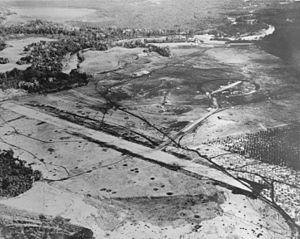
Henderson Field est un ancien terrain d'aviation militaire à Guadalcanal, dans les Îles Salomon, pendant la Seconde Guerre mondiale. Construit à l'origine par les Japonais, les combats pour sa possession ont été une des grandes batailles de la Guerre du Pacifique. Aujourd'hui c'est l'Aéroport international d'Honiara.
La bataille navale de Guadalcanal, qui eut lieu entre le 12 et le 15 novembre 1942, fut l'engagement naval décisif entre la marine impériale japonaise et la marine américaine durant la bataille de Guadalcanal dans le théâtre Pacifique de la Seconde Guerre mondiale. Elle est également appelée troisième et quatrième batailles de l'île de Savo, bataille des Salomon, bataille du vendredi 13 et troisième bataille des Salomon dans les sources japonaises.
L'aéroport international de Honiara, anciennement piste Henderson, en anglais Honiara International Airport et Henderson Field, est le seul aéroport international des Salomon. Il se trouve sur la côte septentrionale de l'île de Guadalcanal, à huit kilomètres à l'est du centre-ville de la capitale Honiara.